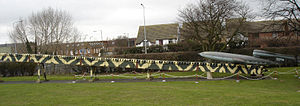
Luftkrigen under Operation Overlord / Luftkrigen efter D-dag / Indsættelse af tyske gengældelsesvåben
V-1 på affyringsrampe i det engelske Duxford Museum.
Luftkrigen under Operation Overlord hører sammen med Slaget om England, den strategiske bombeoffensiv mod Tyskland og hangarskibskrigen i Stillehavet til de vigtigste luftslag under 2. verdenskrig. Den foregik mellem juni og august 1944 under de Allieredes landgang i Nordfrankrig.